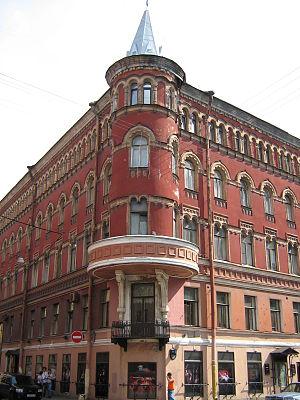
La rue Rubinstein est une rue du centre historique de Saint-Pétersbourg qui démarre à la perspective Nevsky et se termine à la perspective Zagorodny. Elle s'appelait avant 1929 la rue Troïtskaïa. Les stations de métro les plus proches sont Vladimirskaïa et Dostoïevskaïa.
Alexandre von Hohen, né le 12 août 1856 à Arkhangelsk et mort le 6 mars 1914 à Saint-Pétersbourg, est un architecte russe d'ascendance allemande qui exerça principalement à Saint-Pétersbourg. Il est l'auteur en particulier de l'hôtel particulier de Mathilde Kschessinska et de la mosquée de Saint-Pétersbourg.